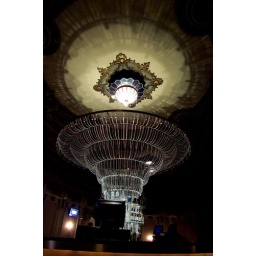
The great chandalier over the bar on the top floor of The Midland Theater in Kansas City.